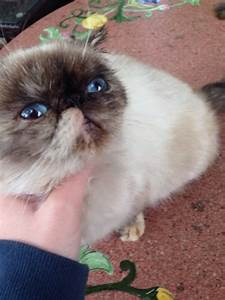
Label: cat